Ranatantra

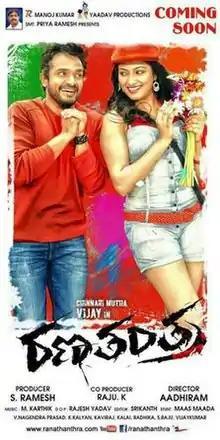
Theatrical Poster

Ranatantra is a 2016 Indian Kannada-language romantic action thriller film written and directed by Aadiram, making his debut, and produced by S.Ramesh. It features Vijay Raghavendra and Hariprriya in the lead roles, and a supporting cast that includes Sathyajith, Bhajarangi Madhu, Vishal Hedge, and Aishwarya Sindhogi. The movie is a remake of the 2008 Tamil movie "Silandhi," which itself was loosely based on the English movie "I Know What You Did Last Summer".